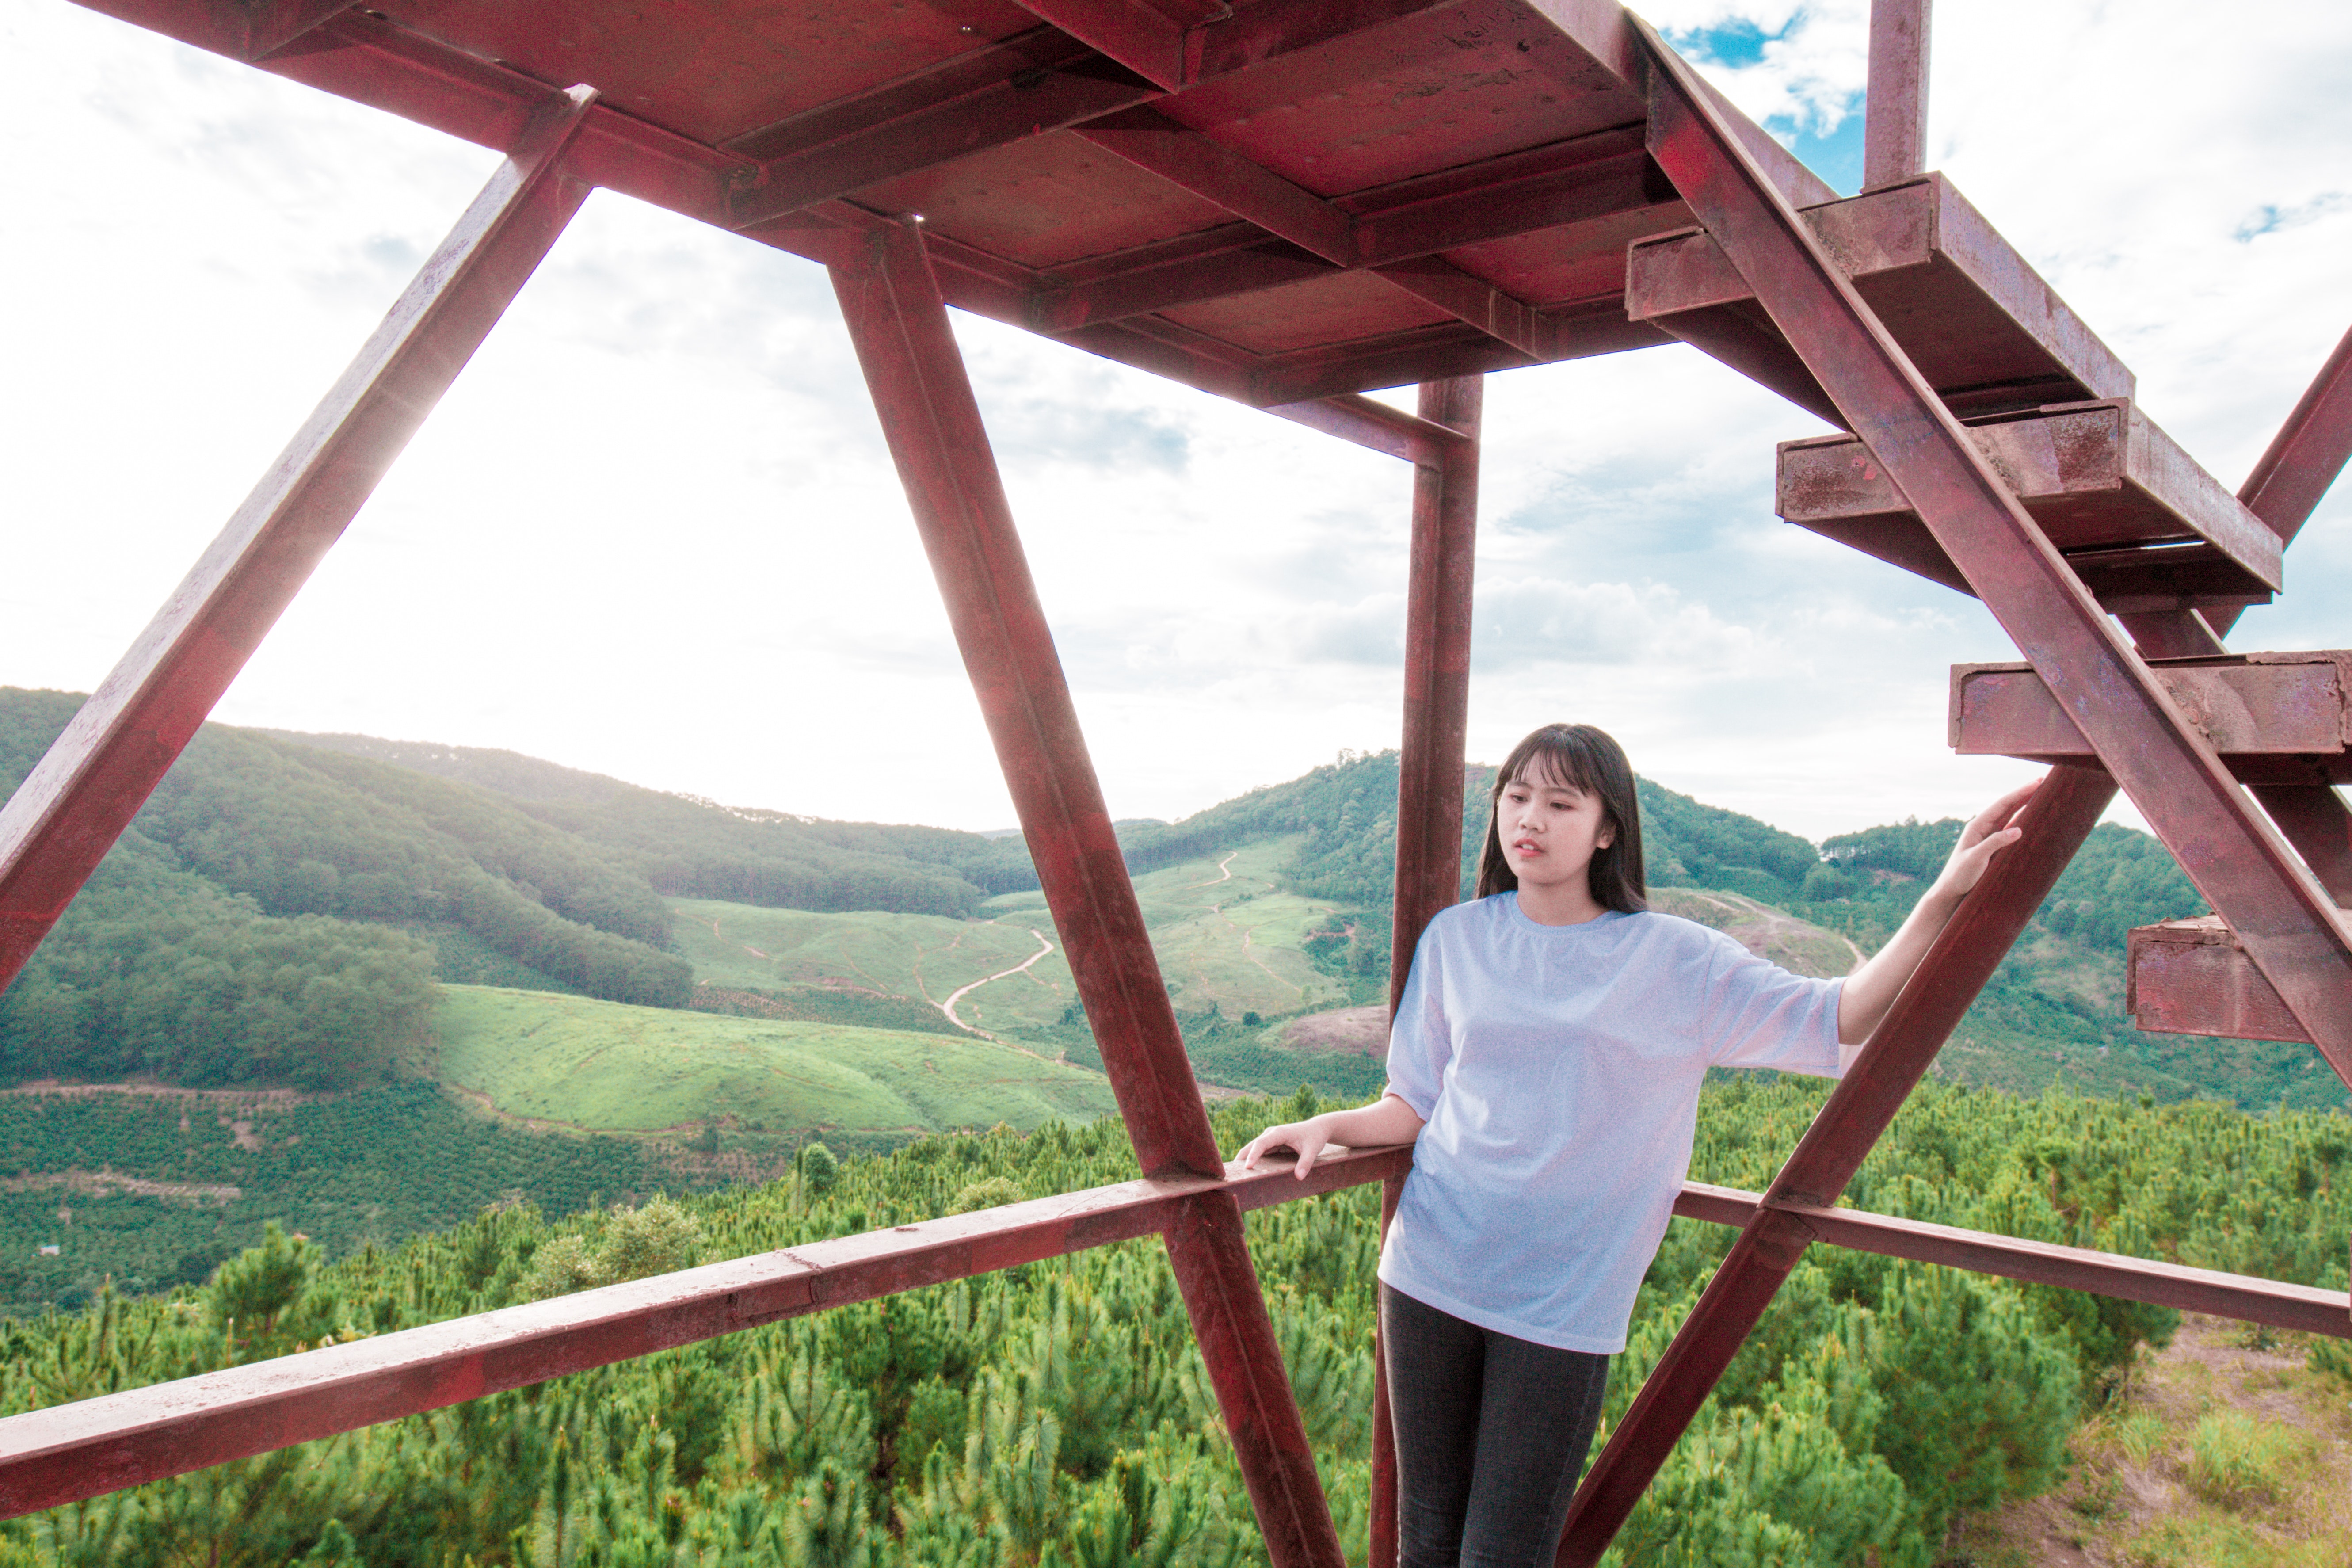
leisure, tree, photography, landscape, national park, vacation, house, travel